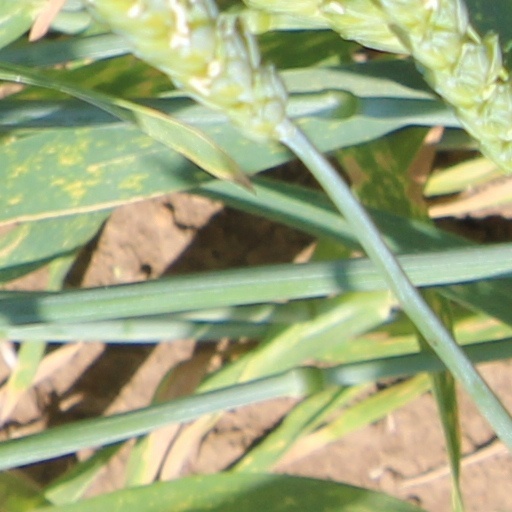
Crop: wheat